Cyprus in the Eurovision Song Contest 2003

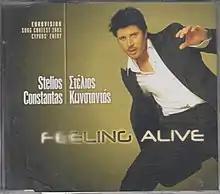
"Feeling Alive" was released as a CD single as part of the Cypriot entry's promotional activities.

To promote the entry, a five track CD single was released by V2 Records in Cyprus and Greece on 27 March 2003, and a remixed version of the song was created for release in Italy and Sweden. The song was sent to all major radio stations in the latter two countries and its accompanying music video was put in rotation on Greek music video channel MAD TV. Constantas also promoted the song through several live performances, including at in late February and on "Destino a Eurovision", which documented Spain's Eurovision preparation for the year. He later performed at the Mediterranean Party held at a night club in Old Riga in May, singing "Feeling Alive" in both Greek and English. Additional promotional activities took place in Malta and Poland.